Sky position (RA, Dec in degrees): 240.725, 5.218
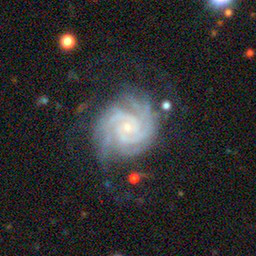
Galaxy morphology: Unbarred Tight Spiral Galaxies